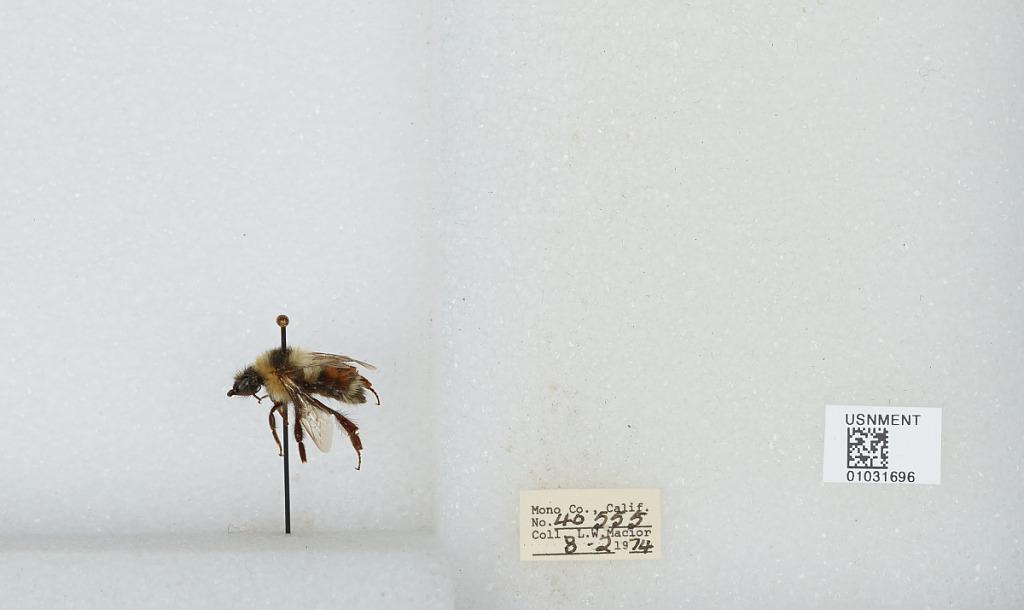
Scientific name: Bombus (Cullumanobombus) rufocinctus Cresson
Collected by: L. Macior
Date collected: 1974-8-2
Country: United States
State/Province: California
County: Mono
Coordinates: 37.92, -118.87